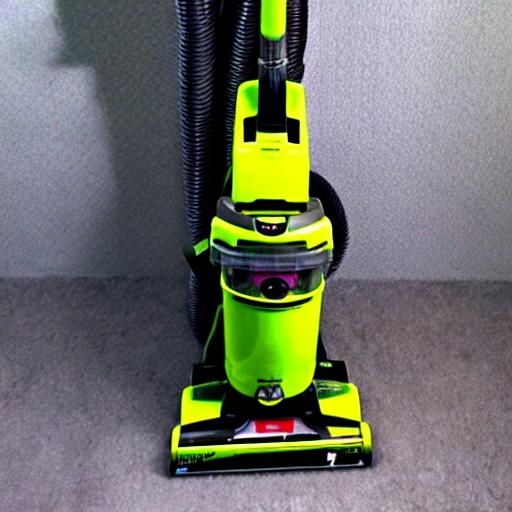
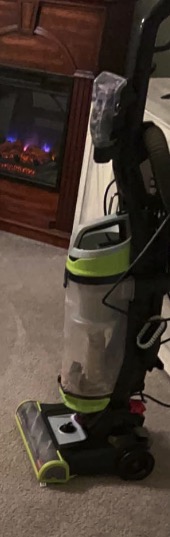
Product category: items_vacuum
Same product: no